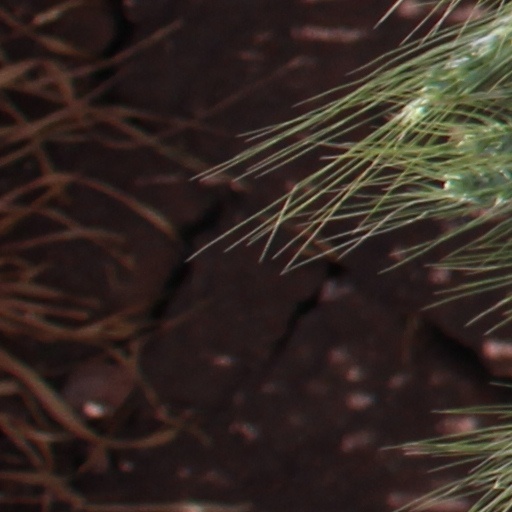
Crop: wheat